Minister Blizzard

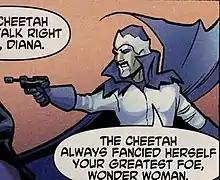
The Post-Crisis Minister Blizzard in "Wonder Woman Annual" (vol. 3) #1 (November 2007). Art by Terry Dodson, Rachel Dodson and Alex Sinclair.

After DC Comics rebooted its continuity in the 1985 event "Crisis on Infinite Earths", Wonder Woman, her supporting cast and her enemies were re-imagined. Though originally absent from this revised mythos, Minister Blizzard would be reintroduced to the Wonder Woman canon in 2007 by writer Allan Heinberg as "a radical environmentalist bent on invoking another Ice Age". In a plot coordinated by Circe, he teams with a far-reaching coalition of Wonder Woman's adversaries, including the Cheetah, Hercules, the Duke of Deception, Doctor Psycho, Silver Swan, Giganta, Queen Clea, Angle Man, Doctor Poison, Gundra the Valkyrie and the Mask.